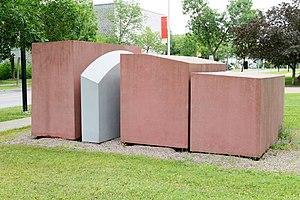
La sculpture, composée de quatre éléments, est abstraite. Sa densité, sa massivité et sa fluidité reprennent l'énoncé de base du pavillon Charles-Eugène-Marchand qui, dans un volume architectural compact, propose des zones de vacuité qualitatives. Son échelle et sa couleur réaffirment l'autonomie de l'oeuvre dont l'intégration ne se situe pas dans une littéralité formelle mais dans des rapports analogiques. Son image rappelle, de façon lointaine, une superposition de toitures et d'horizons, des interférences opérées par la couleur du temps sur les surfaces réfléchissantes.
Jocelyne Alloucherie est une sculptrice québécoise née le 8 février 1947 à Québec.